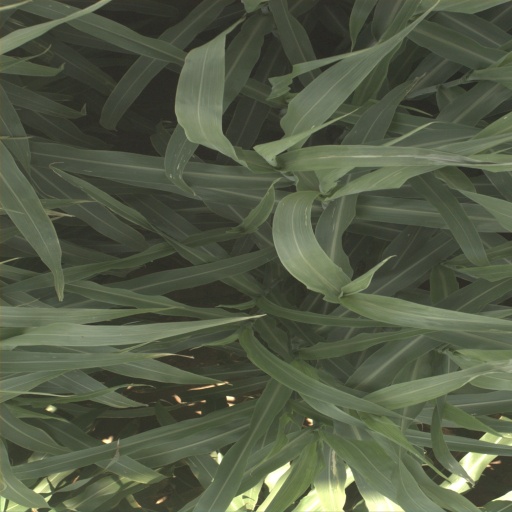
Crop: sorghum